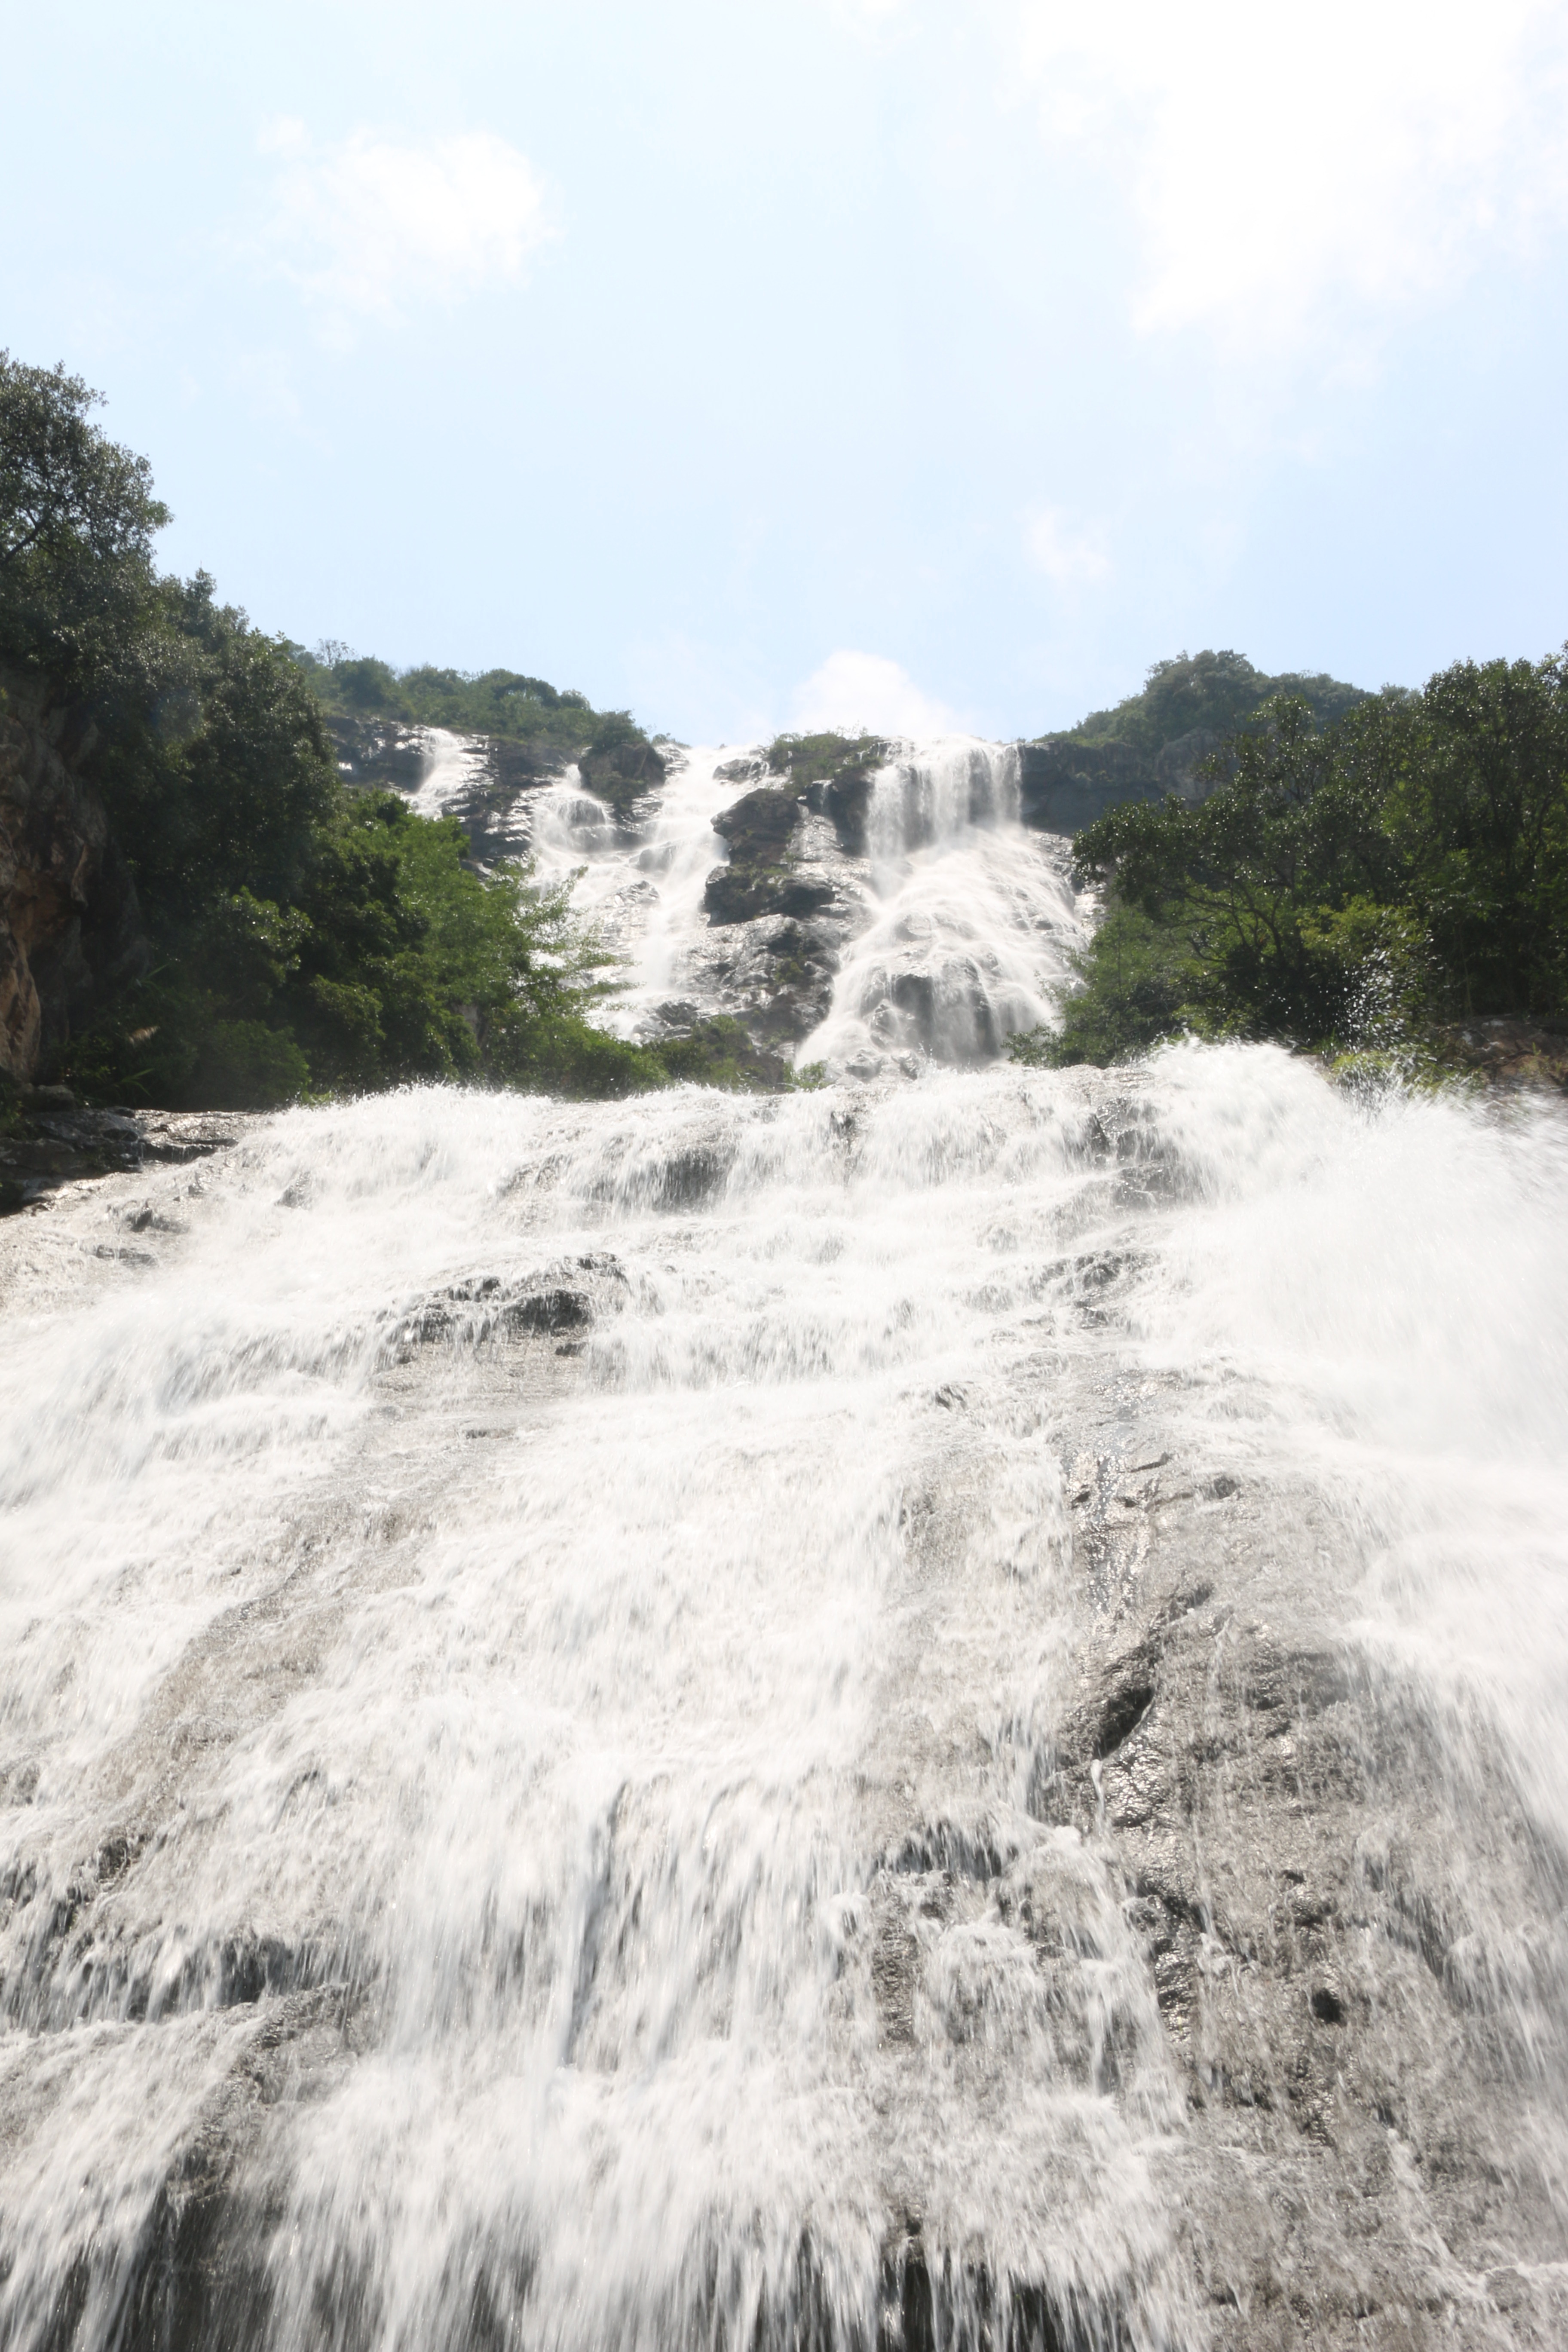
tree, water, waterfall, mountain, river, stream, rapid, body of water, falls, canton, water feature, whitewater village